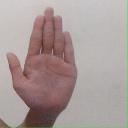
अक्षर: ध